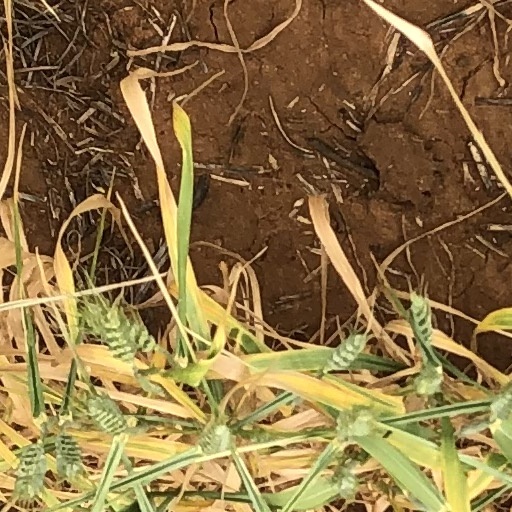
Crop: wheat